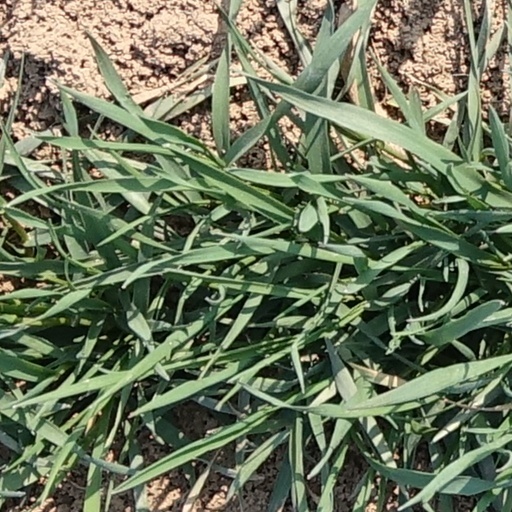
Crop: wheat